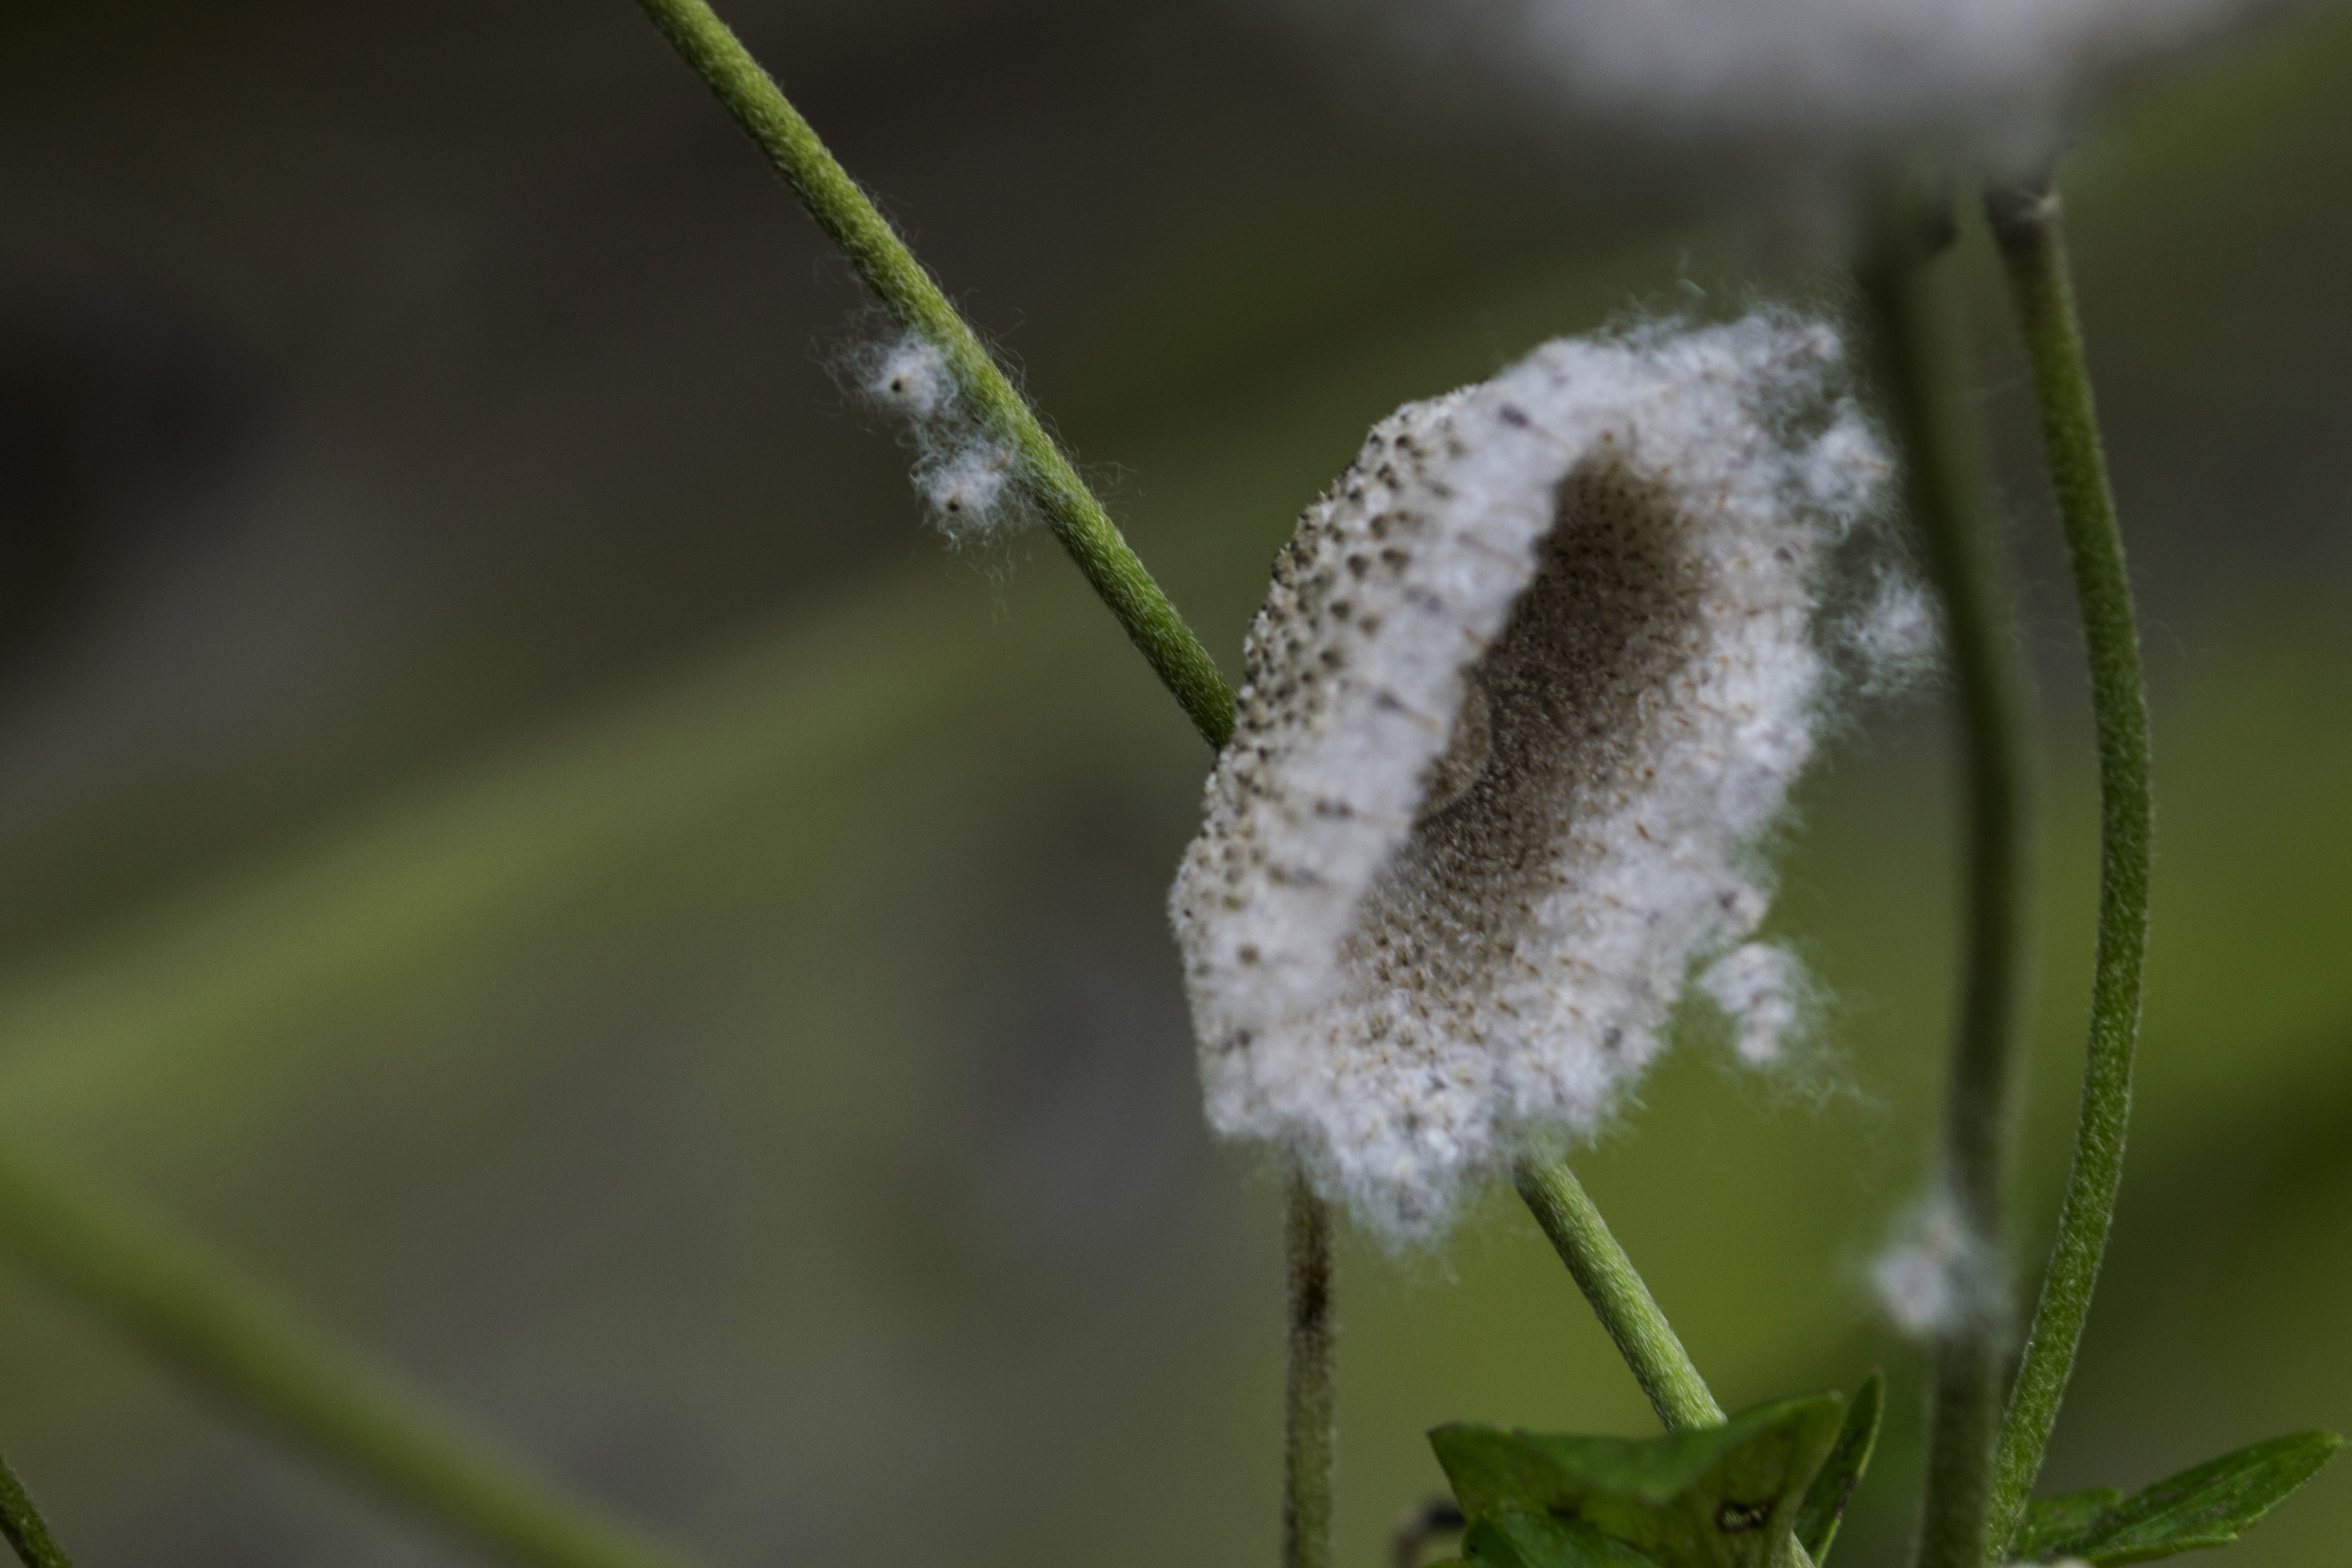
nature, grass, outdoor, dew, plant, photography, leaf, seed, flower, frost, green, macro, botany, nikon, flora, wildflower, close up, seeds, nederland, netherlands, outdoorphotography, depthoffield, dof, paulvandevelde, pdvandevelde, padagudaloma, natuurfotografie, naturephotographer, dordrecht, nederlandinfotos, pvdvfotografie, pdvandeveldedordrecht, nederlandsefotografie, moisture, macro photography, anemonejaponica, flowering plant, japanseanemoon, grass family, plant stem, land plant